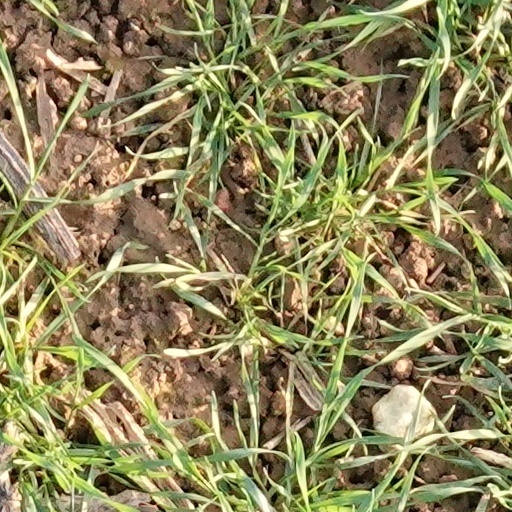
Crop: wheat